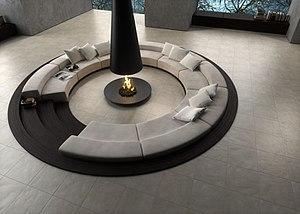
Novoceram Elixir
Novoceram est l'un des plus anciens producteurs de carrelage céramique de France. L'entreprise, fondée en 1863 et renommée en 1958 est basée dans la région Rhône-Alpes. Elle produit aujourd'hui des carreaux en grès cérame pour revêtements de sols. Novoceram fait partie du groupe Concorde depuis 2000.